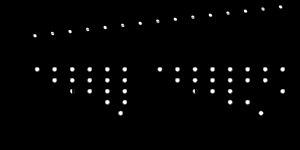
Le danso est une flûte coréenne courte, à encoche, réalisée en bambou et munie d'une embouchure de type quena et de 5 trous. Ce type de flûte est généralement en bambou, on en fait toutefois en matière plastique aujourd'hui.